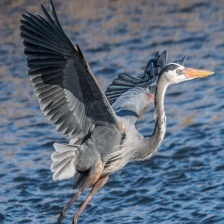
Species: BLUE HERON
Scientific name: ARDEA HERODIAS
ImageNet parent category: little_blue_heron